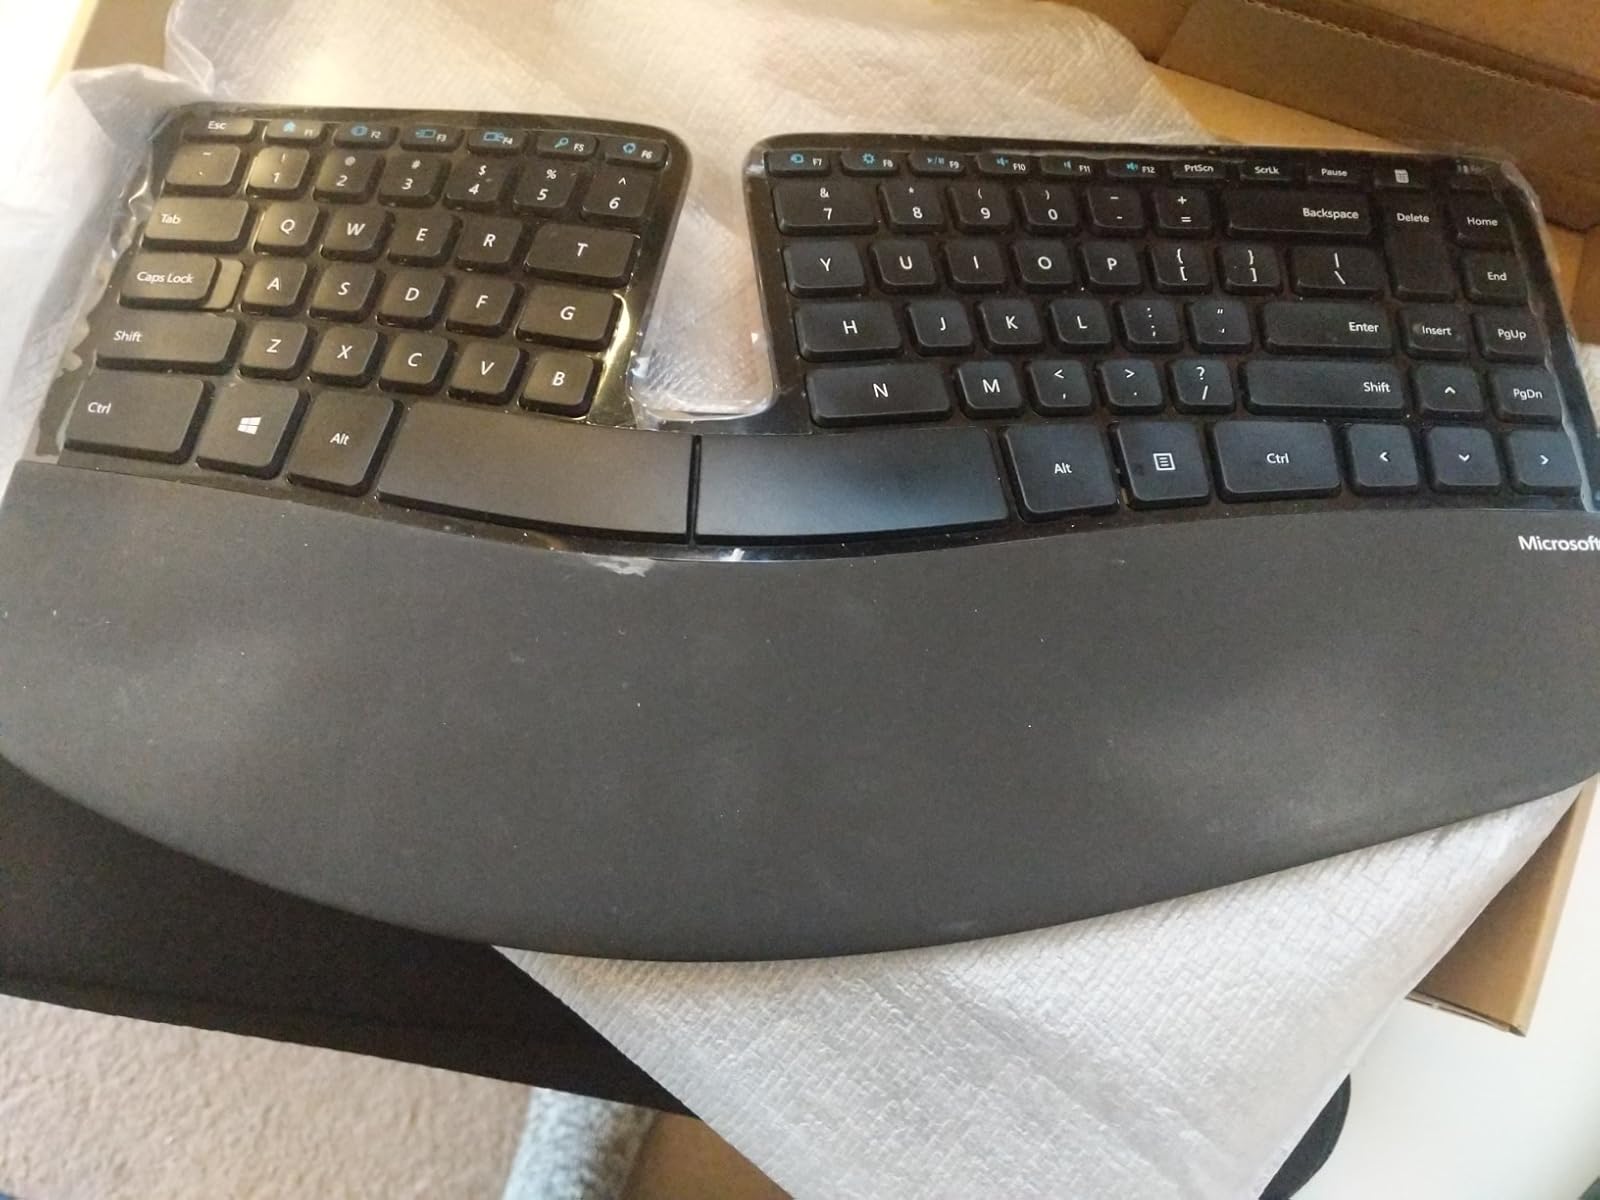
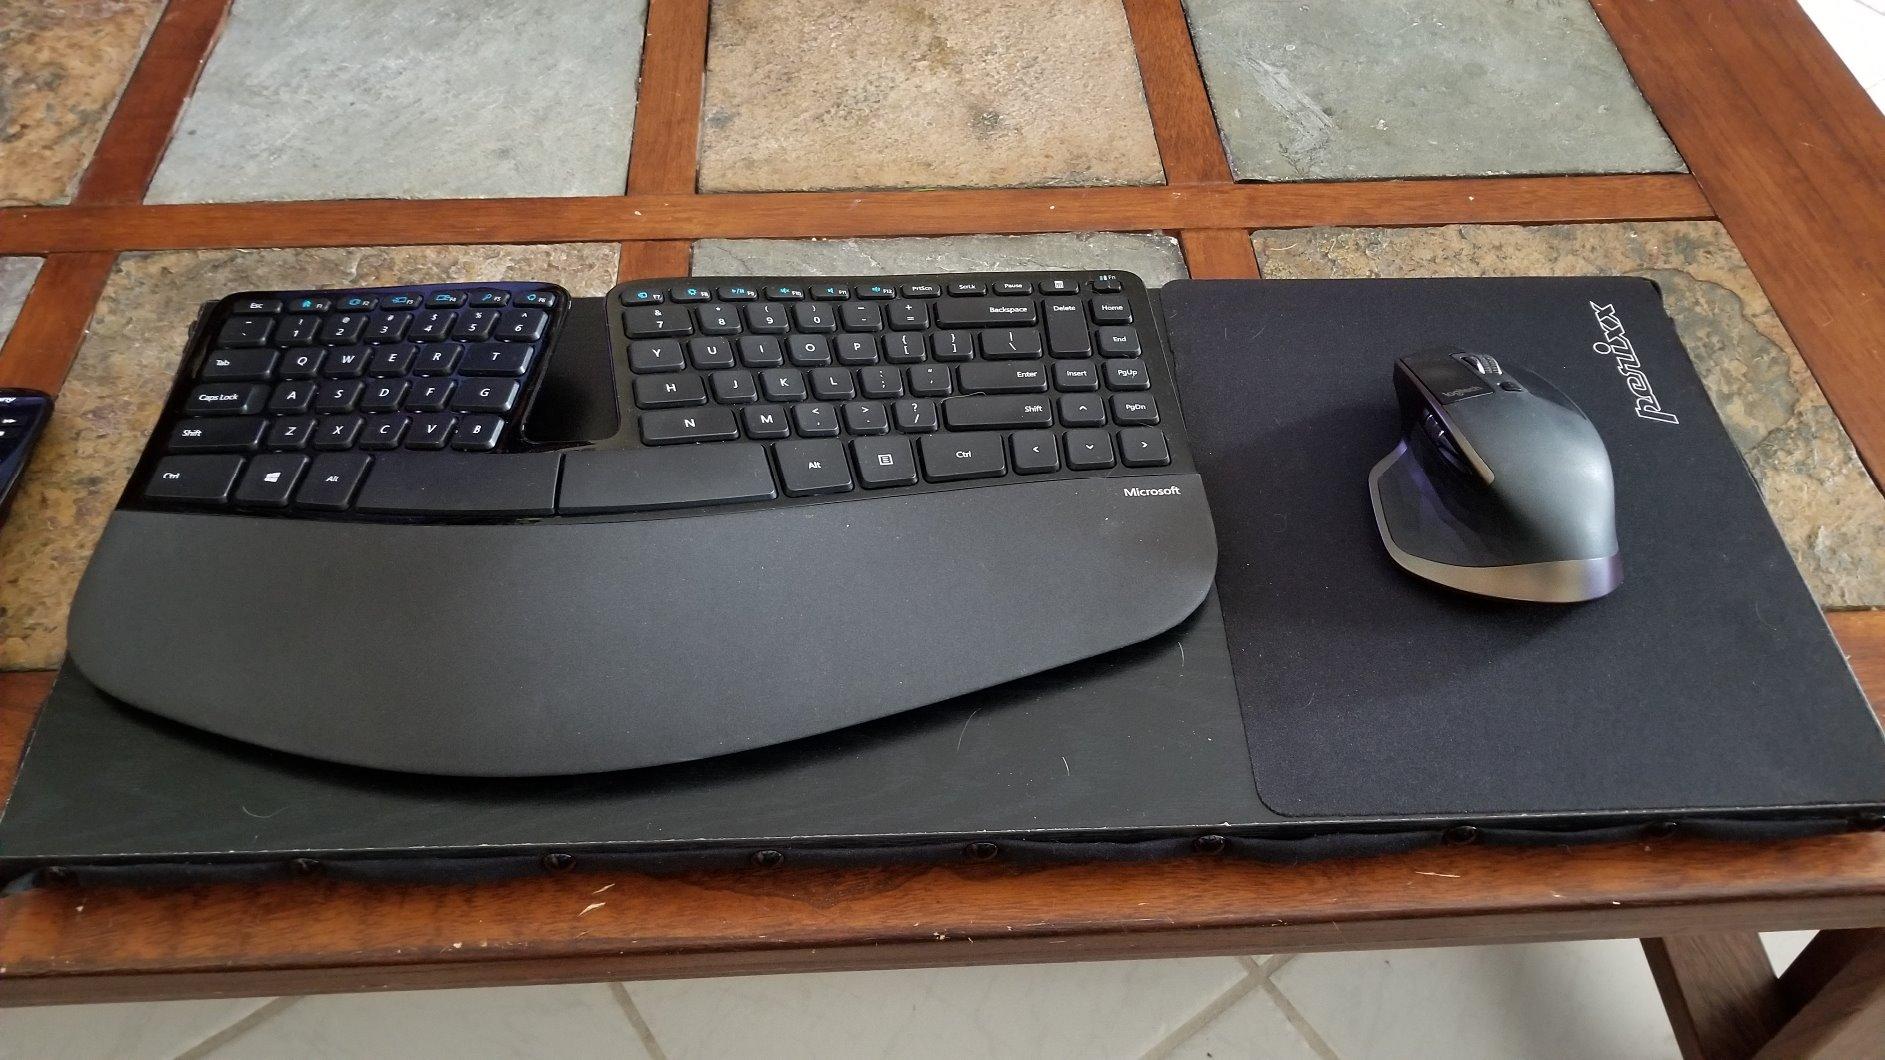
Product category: keyboard
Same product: yes